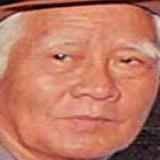
ca sĩ Nguyễn Văn Sỹ